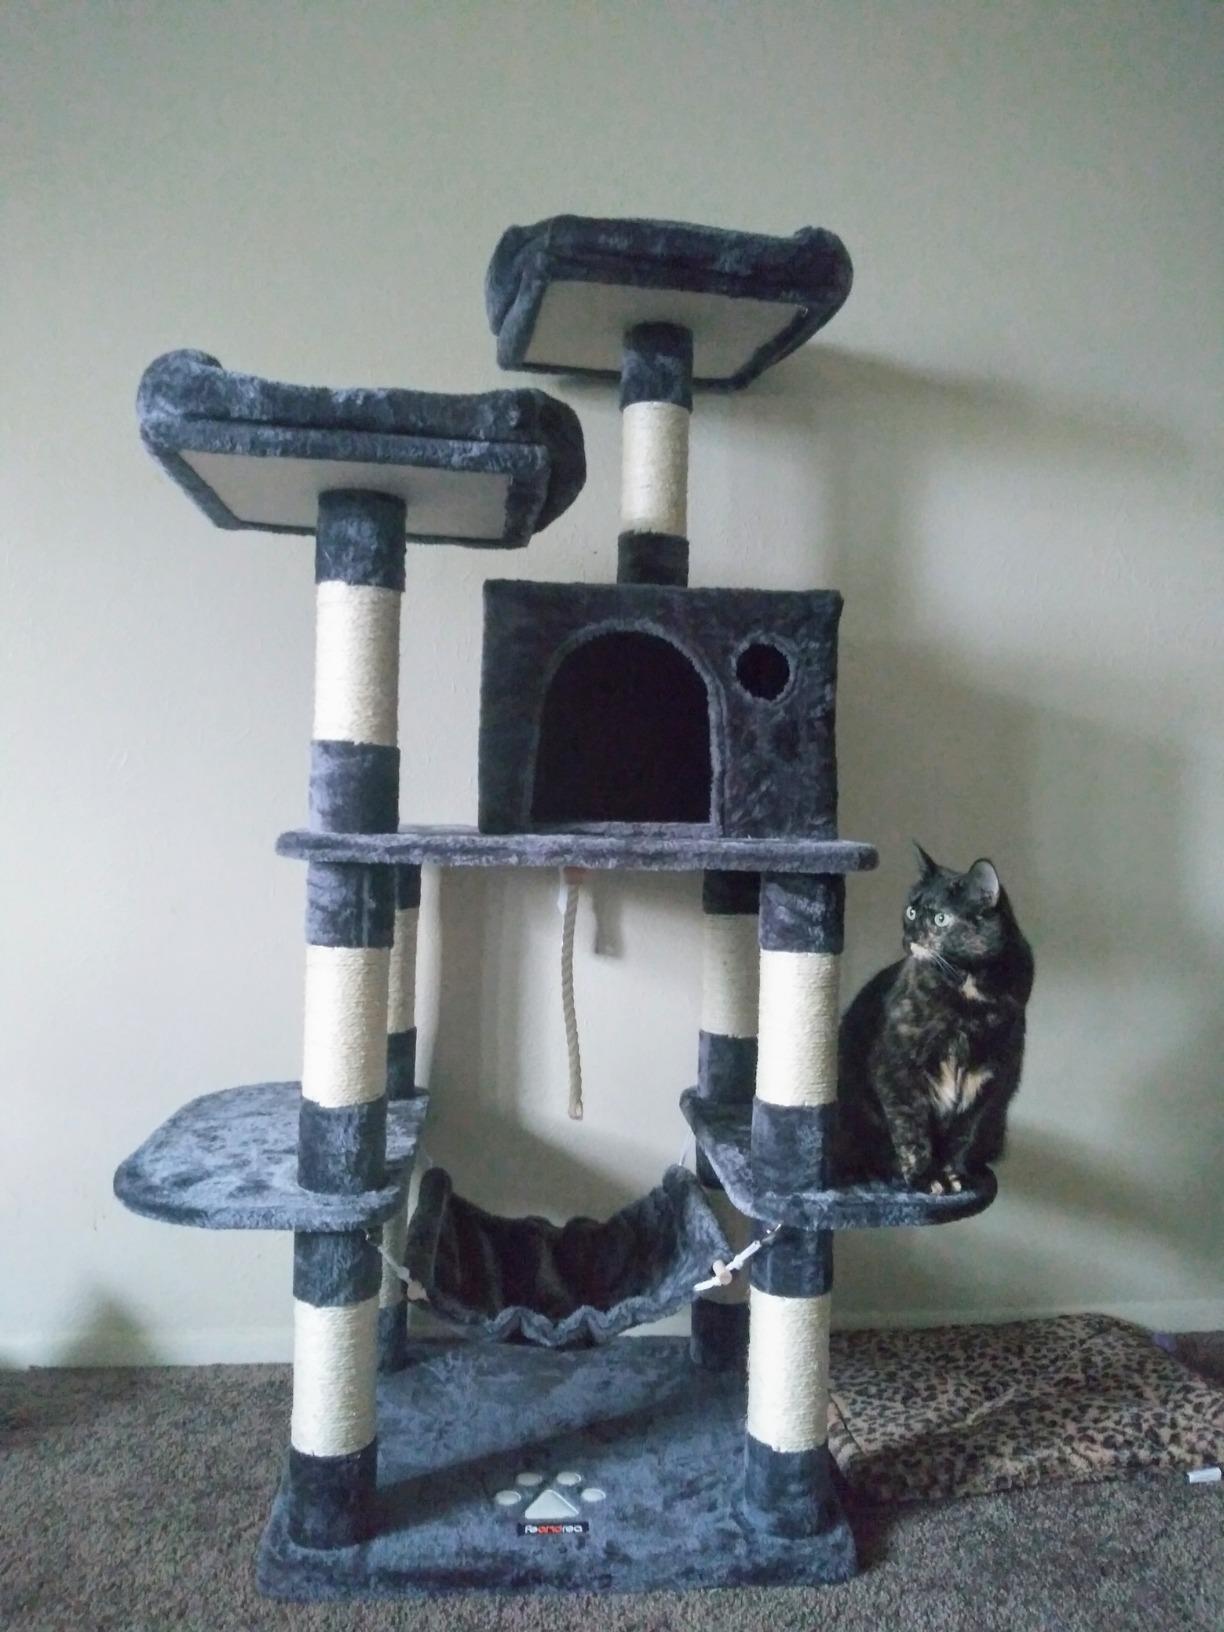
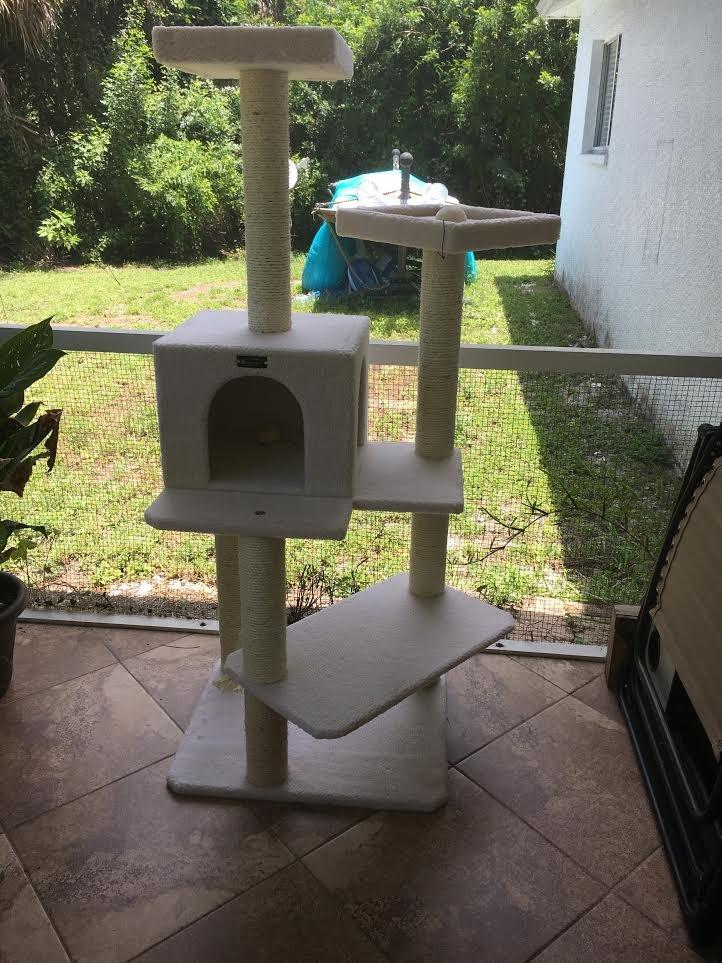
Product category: items_cat tree
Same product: no